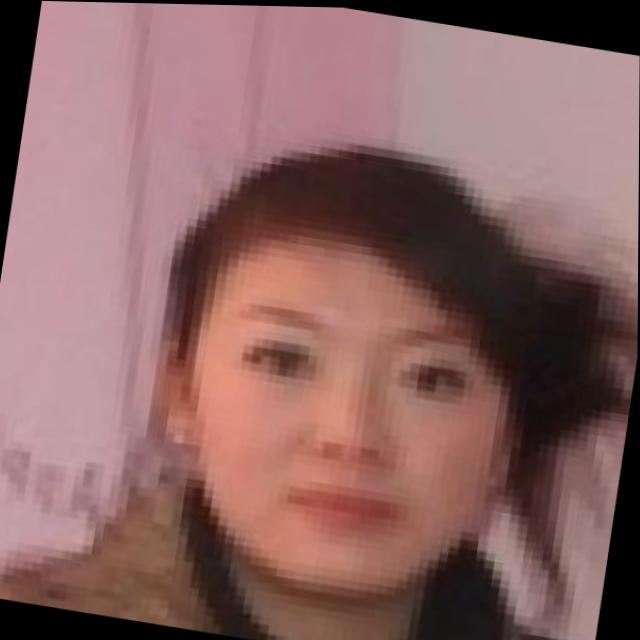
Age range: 21-44